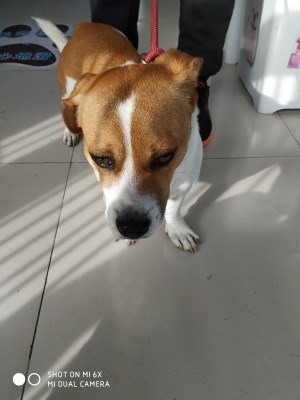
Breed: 3336-n000121-chinese_rural_dog